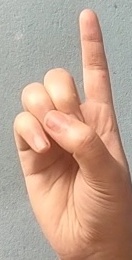
ASL sign: D